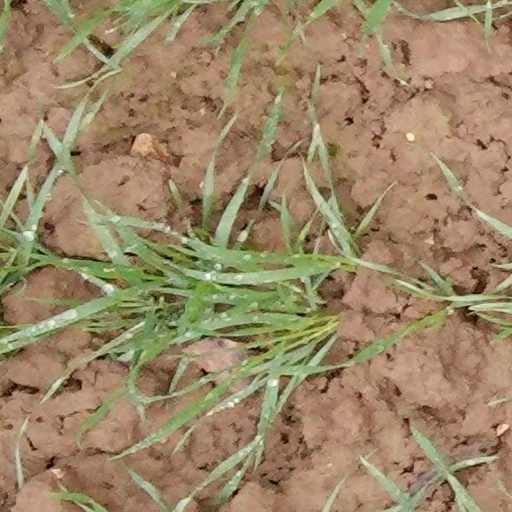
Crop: wheat